Ghost of Tsushima

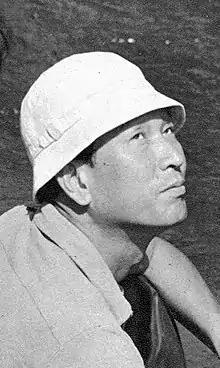
Films directed by Akira Kurosawa, including "Seven Samurai", helped inspire the game.

The Mongol invasion of Tsushima was chosen as the setting because the conflict was "easy for people to immediately conceptualize". As the Mongols at the time had the world's most advanced military, there were high stakes that required Jin, and therefore the player, to intervene. To ensure that the game's world was authentic, the team consulted Japan Studio, a fellow Sony game development team, early in the game's development. Japan Studio was excited about the idea and helped fly approximately 10 members of Sucker Punch to Japan and Tsushima Island for a 10- or 11-day guided tour with a historian. The team visited Japan twice to research Tsushima, once during the summer and again in November, during the anniversary of the invasion. Japan Studio also helped connect Sucker Punch with historians who the team consulted on the history of the invasion and local Japanese customs and traditions. Experts on Japanese dialects, religions during the 13th century, and the recreation of 13th century kanji were also consulted. The team invited Ide Ryusetsu and Kuwami Masakumo Shike, experts from a samurai martial arts school, to perform motion capture for the game and advise the team on sword-fighting. Seattle-based historical sword fighting expert David Ishimaru was also involved in the creation of the game's combat style. While the team initially considered introducing real-life historical figures into the game, they refrained from doing so after being told by experts that it would be insensitive. Jin's samurai armor and katana are not historically accurate, with his armor based on that of the Sengoku period during the 16th and 17th centuries. According to Chris Zimmerman, one of Sucker Punch's cofounders, samurai armor from the 13th century was "jarring looking" and did not align with players' expectations of what samurai armor would look like. The katana was included in the game since it was considered to be the "quintessential icon of samurai". One of the game's Japanese localizers also suggested to the developers that the game's "haiku" side quest be replaced with a less anachronistic waka side quest, but this was rejected based on the relative recognizability of haiku outside Japan.